Frey Svenson

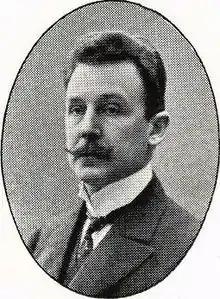
Frey Svenson

Frey Svenson (1866–1927) was a Swedish medical doctor and professor of psychology, born in Vetlanda, Sweden.